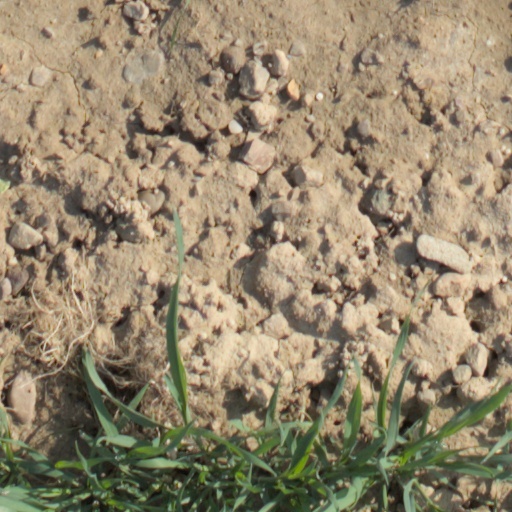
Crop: wheat